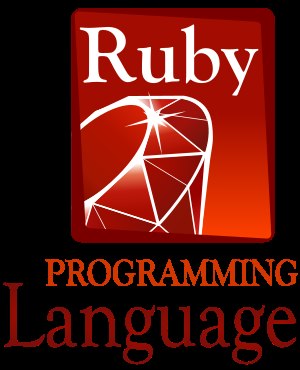
Ruby (programmeringssprog)
Logo
Ruby er et kortfattet og rent objektorienteret programmeringssprog, med en Perl-lignende syntaks samt Smalltalk-lignende objektorienteret programmering. Ruby er udviklet af den japanske programmør Yukihiro "Matz" Matsumoto. Sproget anvendes ofte til webside-scripting og mindre konsol-scripts, men det er også anvendeligt til større programmer, endda grafiske programmer, gennem Tk og RubyCocoa.